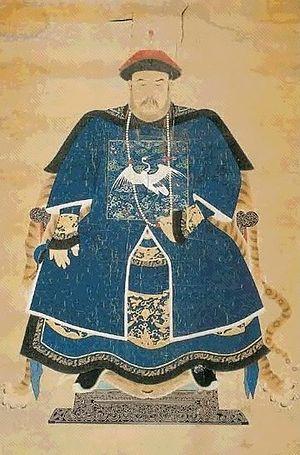
Nian Gengyao, surnommé Lianggong ; 1679 – 13 janvier 1726 était un commandant militaire chinois de la dynastie Qing. Il est né comme membre de la Bannière jaune des Qing et avait une importante expérience militaire de la frontière Ouest de l'empire Qing. Nian est devenu le commandant en chef des armées han et mandchoues dans les Nord-Ouest de la Chine et aida à incorporer dans l'empire Qing, la région qui est devenue le Qinghai.